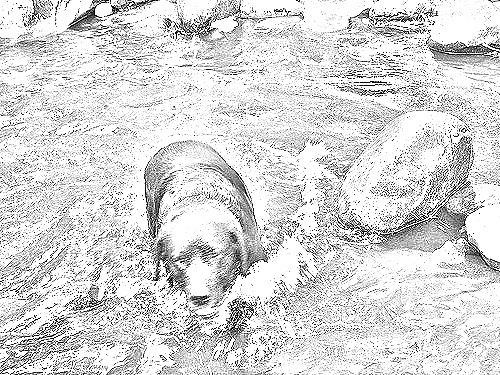
Portrait style: Sketch Portrait